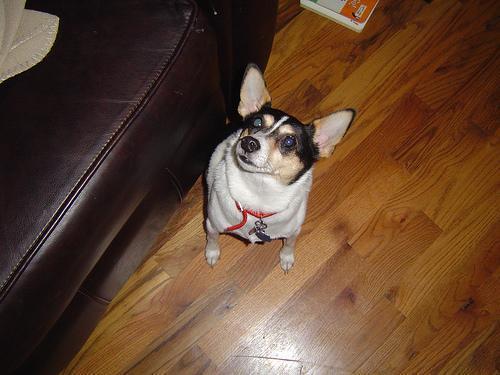
toy_terrier